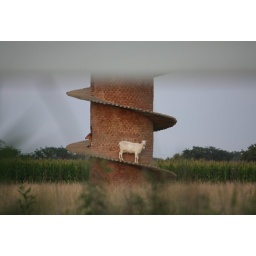
Actually the goat was just standing there. Goat Tower in Findlay, IL